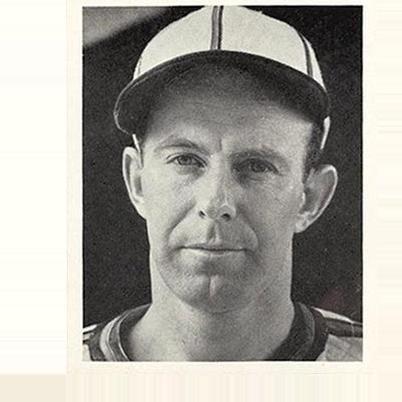
Age: 35